History of Fulham F.C.

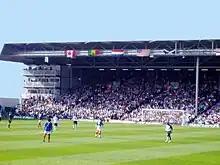
Fulham (White) playing Portsmouth (Blue) in front of Fulham fans in the Hammersmith End.

The following season saw Fulham dangerously close to the relegation zone, and chairman Mohammed Al Fayed told Tigana that his contract would not be renewed at the end of the season. But an awful run of results, culminating in a 4–0 home defeat by Blackburn Rovers led him to be sacked before the season came to an end with relegation desperately near. Jean Tigana made the club's record signing, buying Steve Marlet from Lyon for £11.5 million. He failed to live up to expectations, however, playing only 54 league games in three years and scoring only 11 goals. He was loaned out to Marseille for 18 months when Coleman took over, with his sizeable contract still being paid by the English team, before it eventually expired.